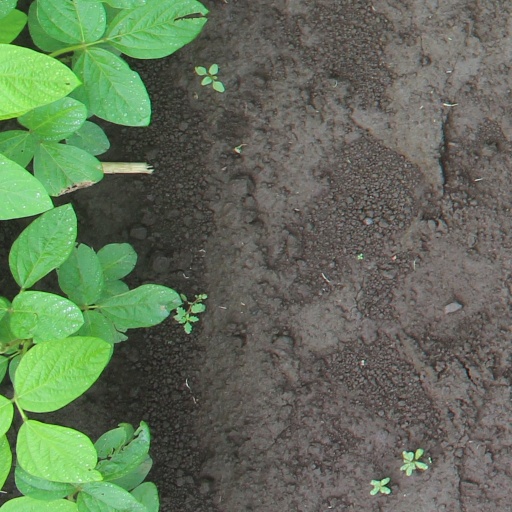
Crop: soybean